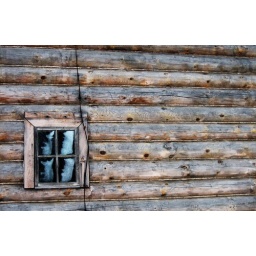
The wall in the Museum of wooden architecture and peasants' life. Suzdal. Russia